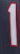
Number: 1